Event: Nepal Earthquake
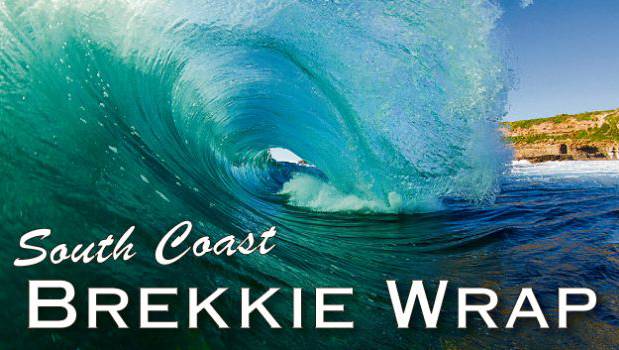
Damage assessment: no_damage